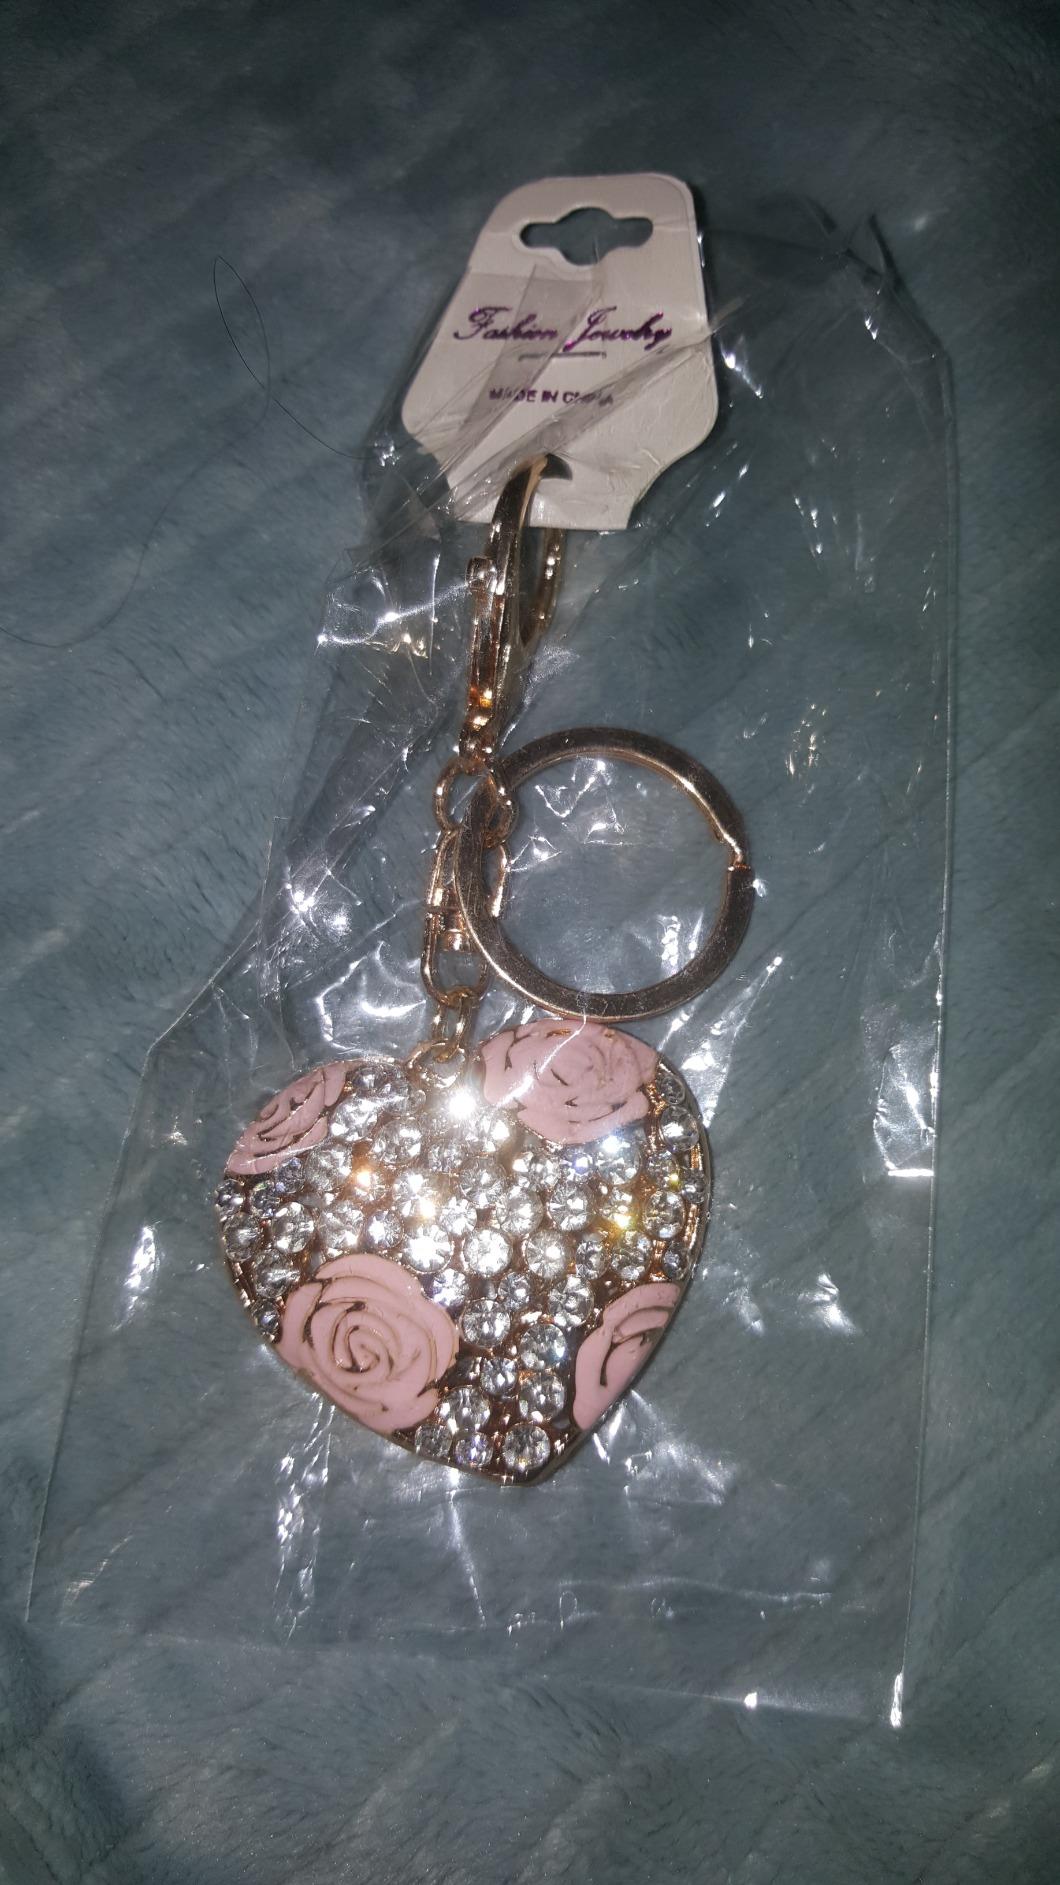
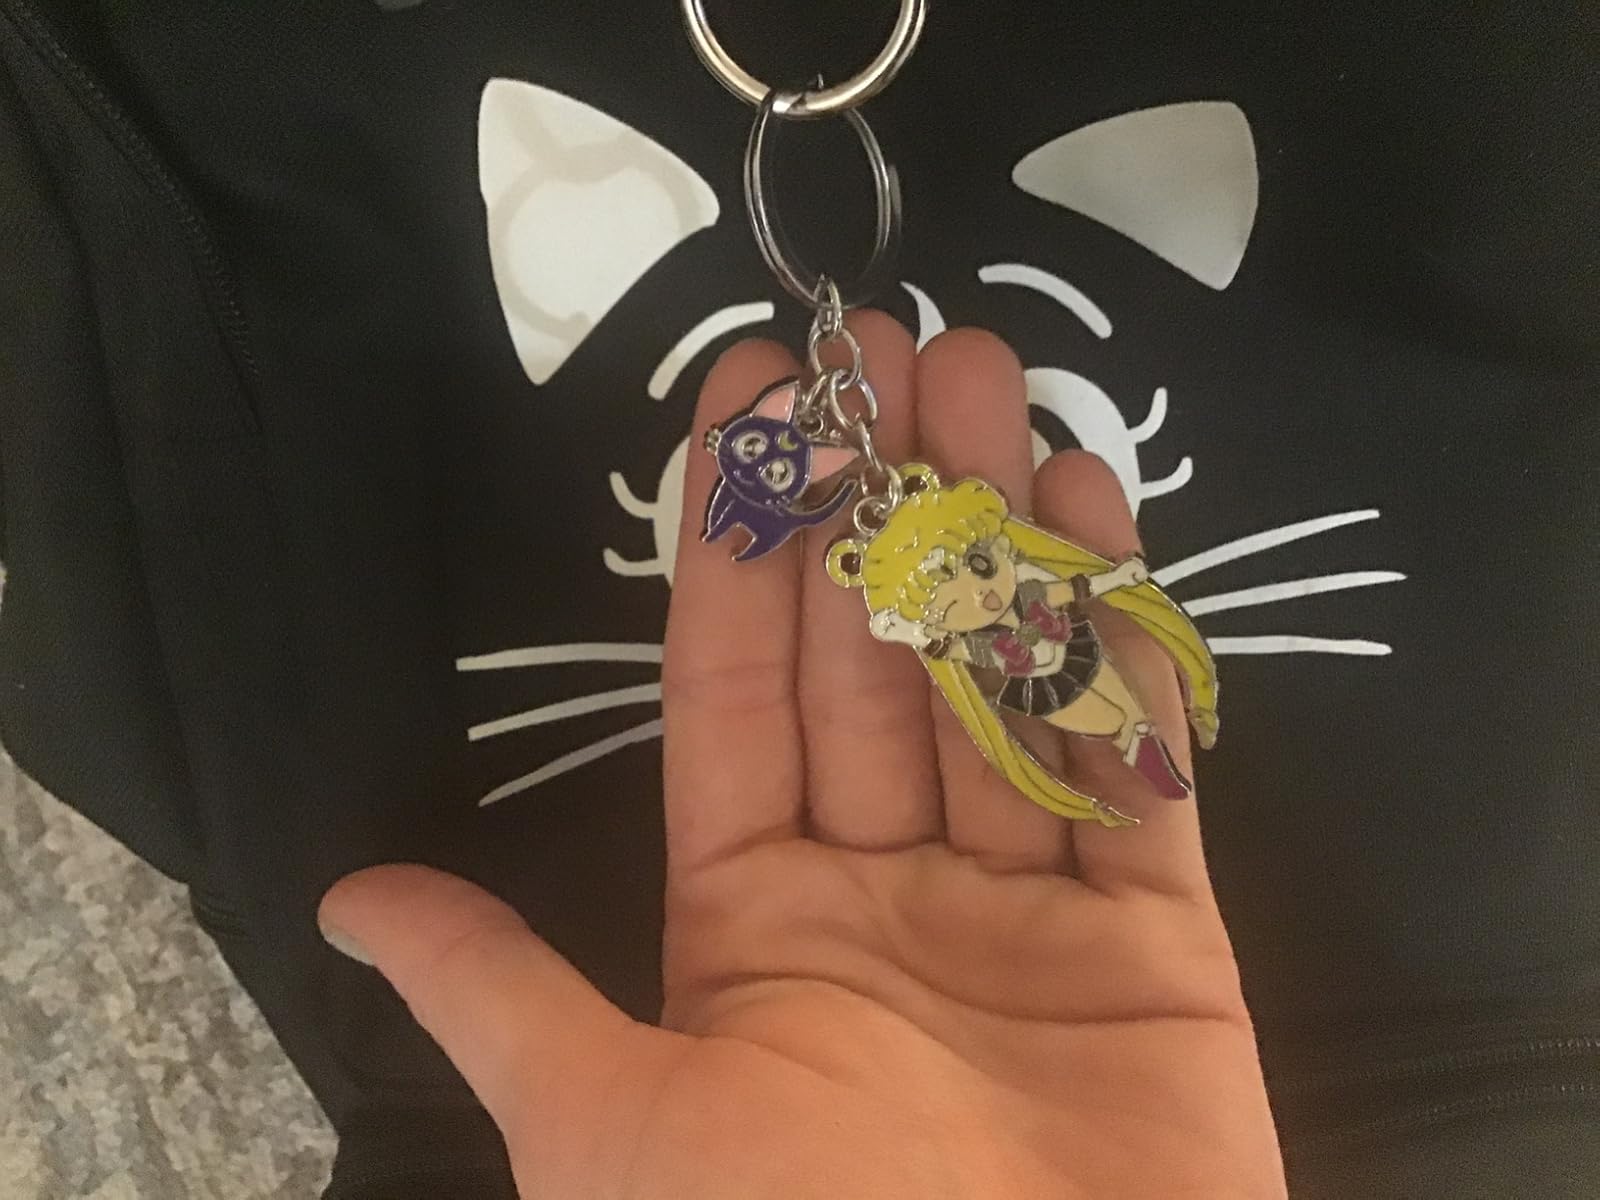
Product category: accessories_keychain
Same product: no